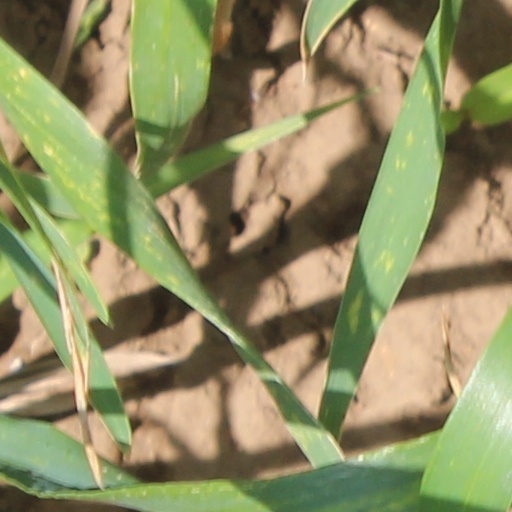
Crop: wheat